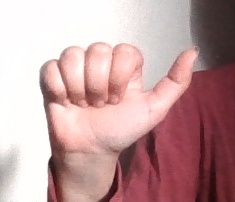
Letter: dhad